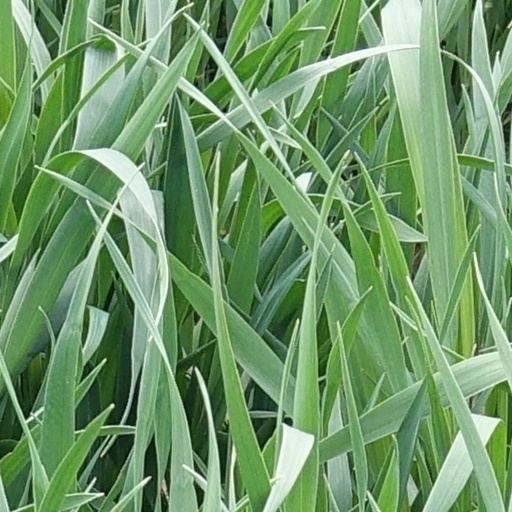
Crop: wheat